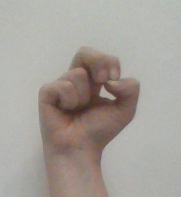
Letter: gaaf